Little One (1935 film)

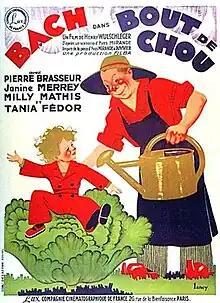

Little One (French: Bout de chou) is a 1935 French comedy film directed by Henry Wulschleger and starring Bach, Pierre Brasseur and Janine Merrey. The film's sets were designed by the art director Robert Gys.